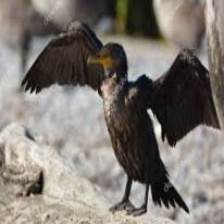
Species: DOUBLE BRESTED CORMARANT
Scientific name: PHALACROCORAX AURITUS